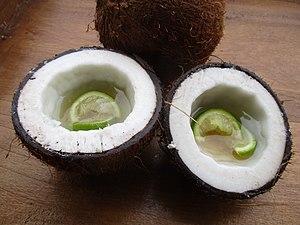
Ti-punch servi dans des noix de coco
Le ti-punch ou ti-ponch est un cocktail à base de rhum, de citron vert, et de sirop de batterie, de sucre roux de canne, ou sirop de canne à sucre. Variante des punch, mojito, daïquiri, cuba libre, caïpirinha, et caïpiroska, il est un cocktail-apéritif traditionnel festif, et une institution sociale emblématique des cuisines antillaise, guyanaise, réunionnaise, et haïtienne.
La noix de coco est le fruit du cocotier ; un des représentants de la famille des palmiers ou Arécacées. L'inflorescence complète peut atteindre 1 mètre de long. Le fruit, qui peut mesurer jusqu'à 30 cm de diamètre, est lisse et de couleur vert clair ou orange lorsqu'il n'est pas mûr, tirant sur le brun et recouvert d'une épaisse couche de fibres ligneuses brunes entourant la noix à maturité composée d'une solide coque plus ou moins sphérique ovalisée qui protège une amande blanchâtre comestible.